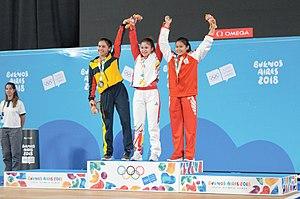
Cérémonie des vainqueurs des Jeux olympiques de la jeunesse de 2018. Haltérophilie Filles -53 Kg.
Les épreuves d'haltérophilie aux Jeux olympiques de la jeunesse de 2018 ont lieu au Parque Olímpico de la Juventud de Buenos Aires, en Argentine, du 7 au 13 octobre 2018.